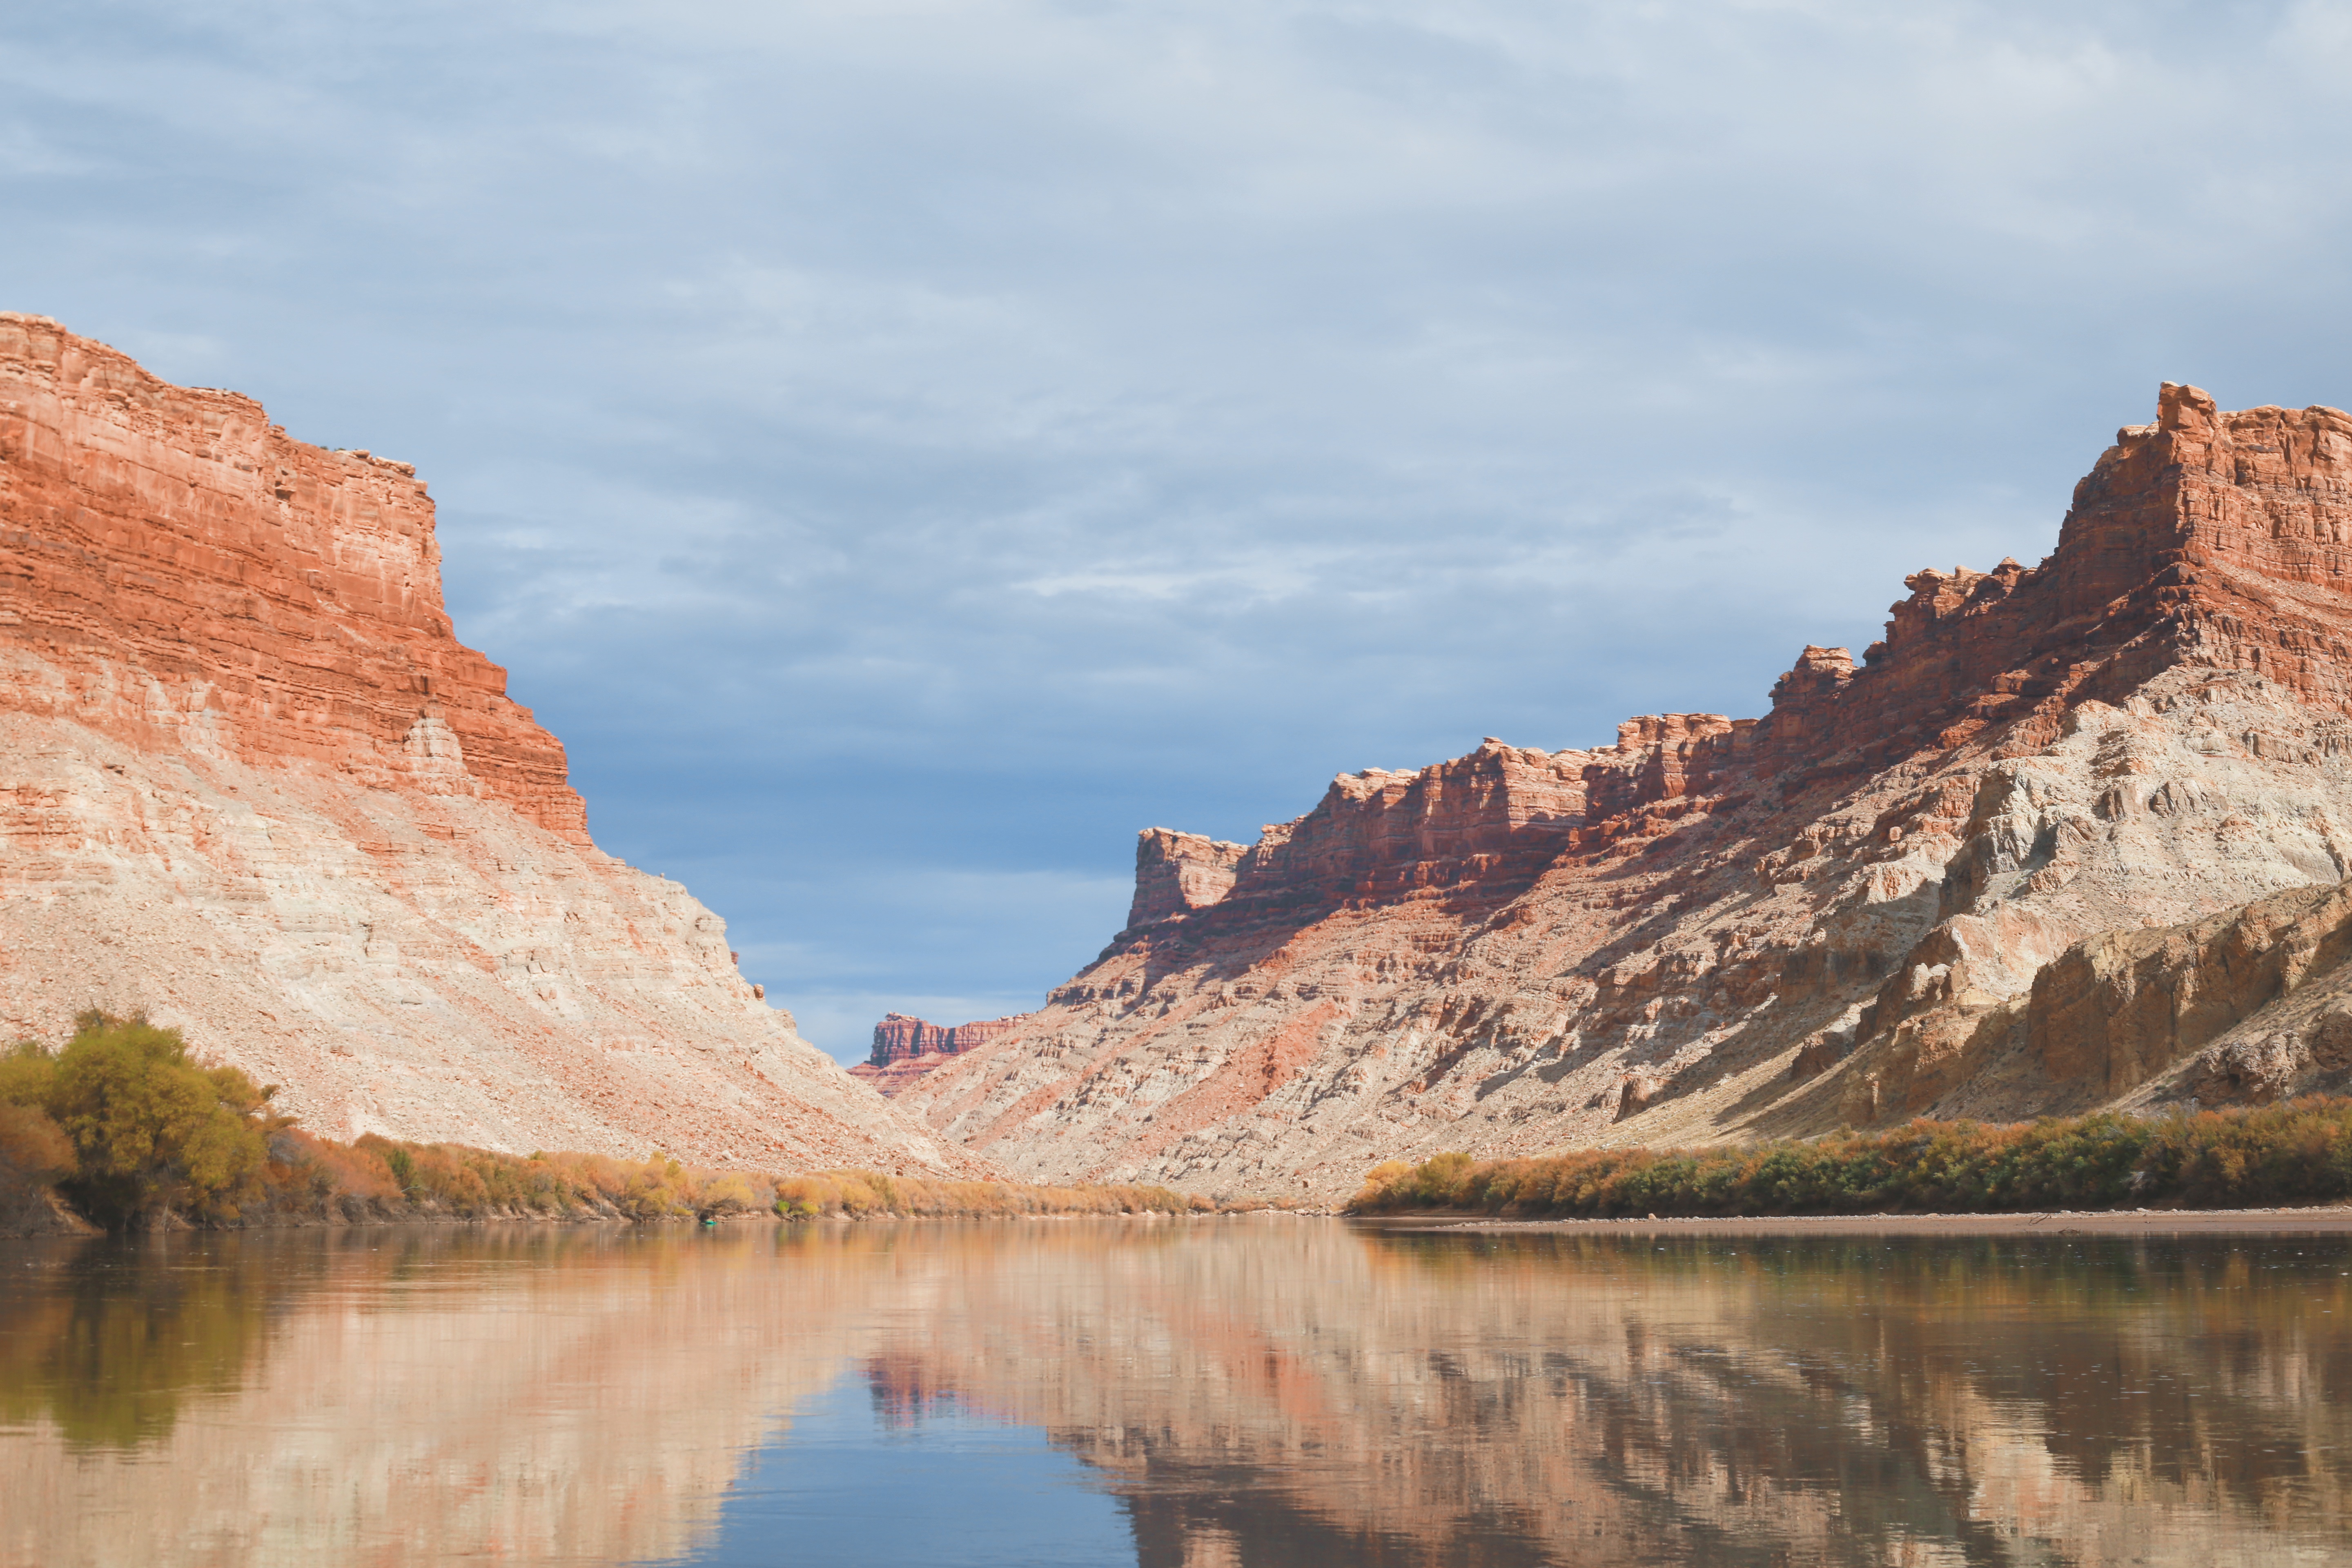
lake, river, valley, cliff, reflection, canyon, terrain, geology, wadi, landform, geographical feature